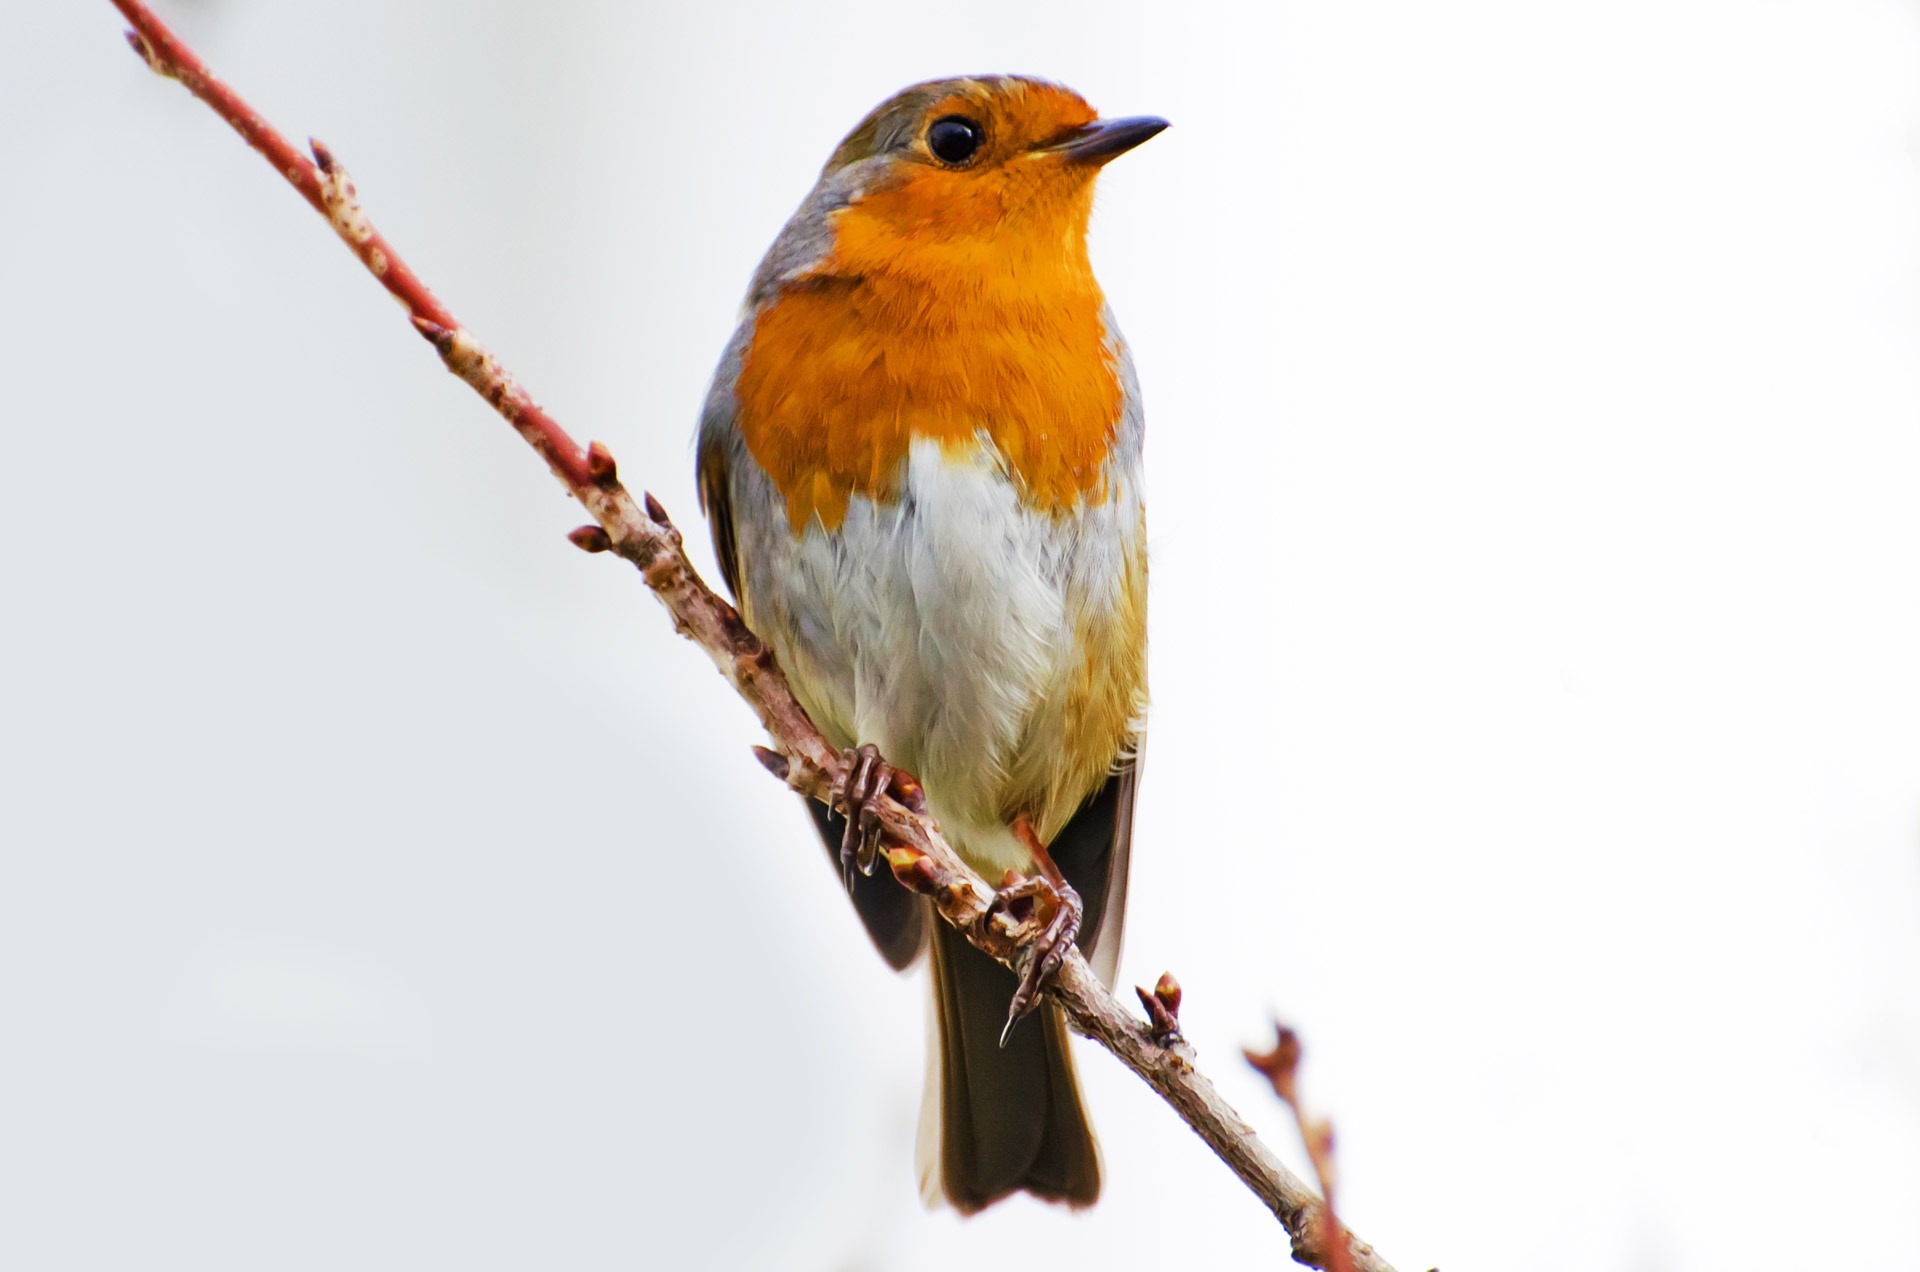
forest, branch, bird, animal, wildlife, europe, red, beak, macro, robin, fauna, festive, card, trees, seeds, feeding, vertebrate, bavaria, sparrow, european, finch, breast, searching, brambling, erithacus rubecula, old world flycatcher, perching bird, nightingale, european robin